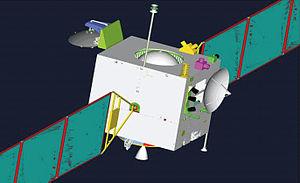
La sonde chinoise Chang'e 1.Italiano: Rappresentazione al computer della sonda Chang'e 1.Português: Desenho da Chang'e 1.Español: La sonda Chang'e 1.Suomi: Chang'e-1-luotain.Čeština: Sonda Chang'e 1.Català: Esquema de la sonda xinesa Chang'e 1 que serà llançada el 2007.한국어: 중국 최초의 달 탐사선인 창어 1호.العربية: مركبة شونغ'ء-1.ไทย: ยานฉางเอ๋อ 1.中文（中国大陆）‎: 嫦娥一号。 粵語: 嫦娥一號.
Cet article présente la liste des sondes spatiales envoyées vers les objets du système solaire, y compris celles qui ont échoué. Les simples survols lors de manœuvres d'assistance gravitationnelle et les projets confirmés de futures missions sont également recensés, mais pas les projets de missions spatiales annulés ou non confirmés.
Chang'e 1 ou CE-1 est une sonde spatiale lunaire chinoise lancée le 24 octobre 2007. Chang'e 1 dont l'objectif est d'étudier la surface et l'environnement de la Lune en préparation d'un atterrissage est la première mission du programme d'exploration lunaire de la Chine.
Chang'e 2 est la seconde sonde spatiale du programme d'exploration lunaire de la Chine lancée le 1ᵉʳ octobre 2010. Il s'agit de la doublure de la sonde Chang'e 1 et de la dernière mission de la première phase du programme. Après le succès de sa prédécesseur, l'engin spatial est légèrement modifié pour accommoder de nouveaux objectifs.